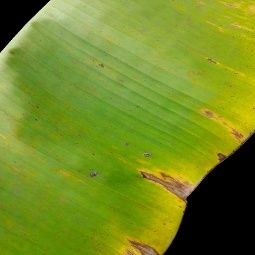
Label: Potassium